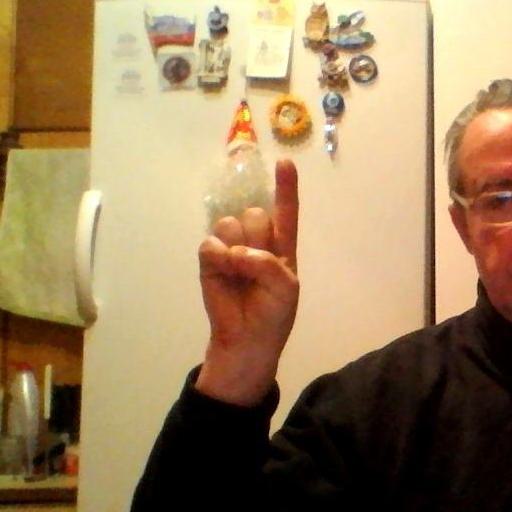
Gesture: one